South Kalimantan

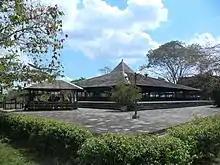
Candi Agung complex in Amuntai

According to the mythology of the Maanyan people (the oldest ethnic group in South Kalimantan), the first kingdom in southern Kalimantan was the Nan Sarunai Kingdom which was estimated to have territory ranging from Tabalong to Paser. The Maanyan mythology tells of the golden age of the Nan Sarunai Kingdom, uniting the Maanyan people and made connections with the island of Madagascar off the coast of Africa. One of the archaeological remains from this era is the Great Temple located in the town of Amuntai. In 1996, C-14 testing of charcoal samples from the Agung Temple dated the structure between 242 and 226 BC. Judging from the number of years referred, the Kingdom of Nan Saruna was 600 years older than the Kutai Martapura Kingdom in East Kalimantan. According to "Hikayat Sang Bima", the people who brought descended into the kings of Banjar were the gods that also descended into the kings of Bima, Bali, Dompu and Gowa who is the five sons of Maharaja Pandu Dewata.